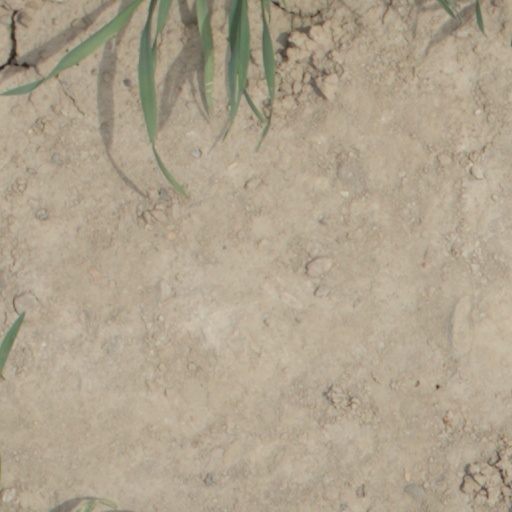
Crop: wheat